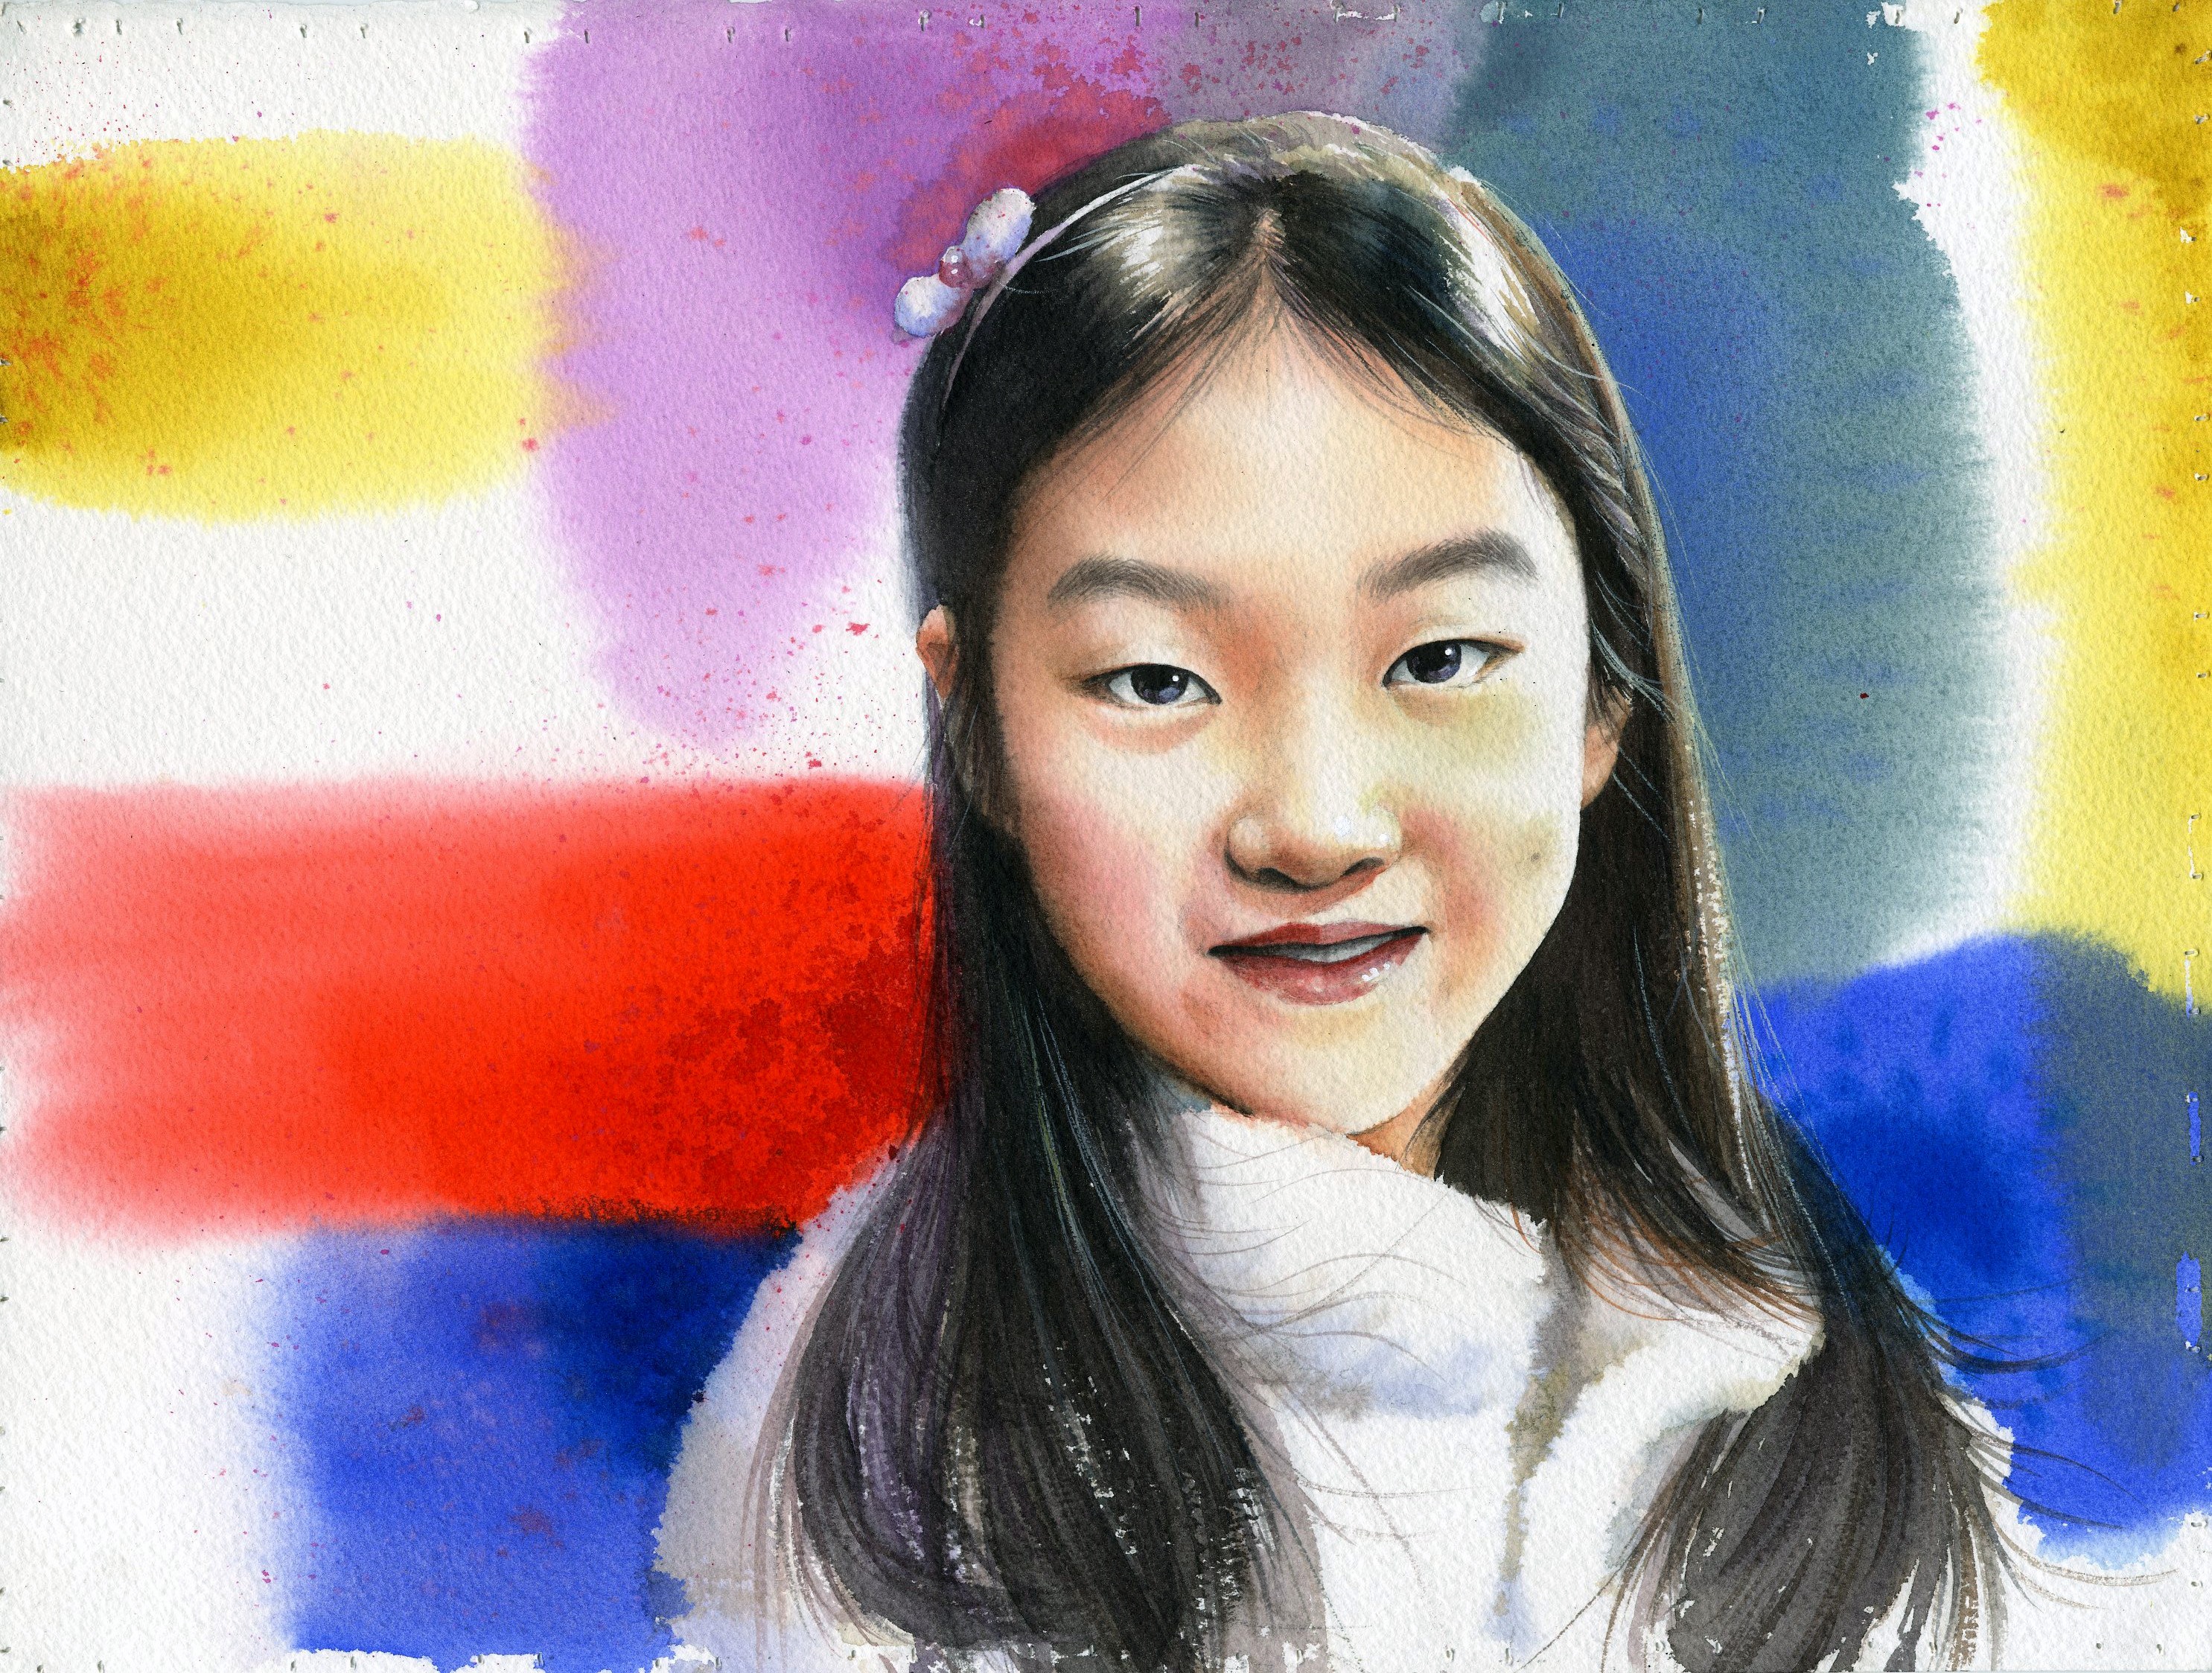
person, girl, woman, photography, asian, portrait, model, color, blue, lady, watercolor, fine art, face, art, children, painter, figure, eye, beauty, image, emotion, facial, photo shoot, children's, women's, portrait watercolor, figure paintings, watercolor portrait, baekjunseung, kids illustration, portrait portrait, junsung